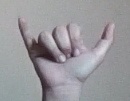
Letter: ya